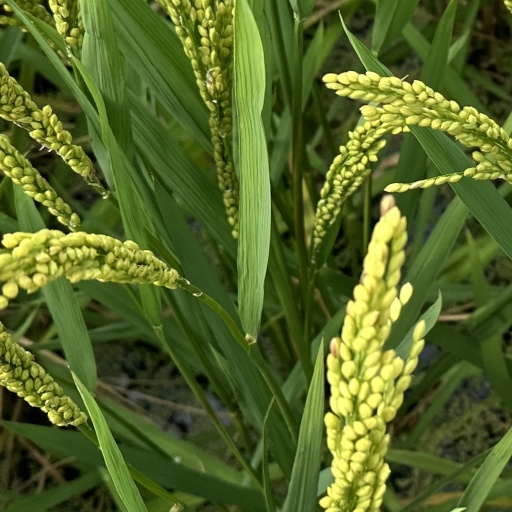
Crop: rice